Religion in Australia

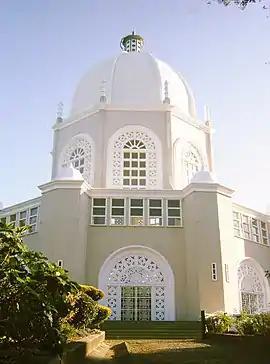
Sydney Baháʼí Temple

One of the most visible signs of the historical importance of Christianity to Australia is the prominence of churches in most Australian towns and cities. Among Australia's oldest are Ebenezer Chapel and the Anglican St Matthew's, Windsor, St Luke's, Liverpool, St Peter's, Campbelltown and St James Church, Sydney, built between 1819 and 1824 by Governor Macquarie's architect, Francis Greenway. St Mary's Cathedral, Sydney, was built to a design by William Wardell from a foundation stone laid in 1868; the spires of the cathedral were not finally added until the year 2000. Wardell also worked on the design of St Patrick's Cathedral, Melbourne – among the finest examples of ecclesiastical architecture in Australia. The Anglican St Paul's Cathedral, Melbourne, in the iconic hub of the city opposite Flinders Street station. Adelaide is known as the "City of Churches", but churches extend far into the Australian Outback, as at the historic Lutheran Mission Chapel at Hermannsburg, Northern Territory. Along with community attitudes to religion, church architecture changed significantly during the 20th century. Urban churches, such as the Wayside Chapel (1964) in Sydney, differed markedly from traditional ecclesiastical designs. In the later 20th century, distinctly Australian approaches were applied at places such as Jambaroo Benedictine Abbey, where natural materials were chosen to "harmonise with the local environment" and the chapel sanctuary is of glass overlooking rainforest. Similar design principles were applied at Thredbo Ecumenical Chapel built in the Snowy Mountains in 1996.